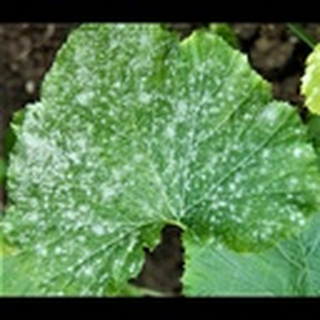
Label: cotton_powdery_mildew